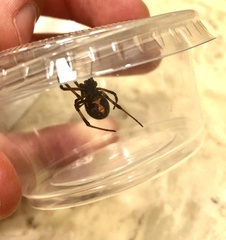
Species: Lactrodectus_hesperus